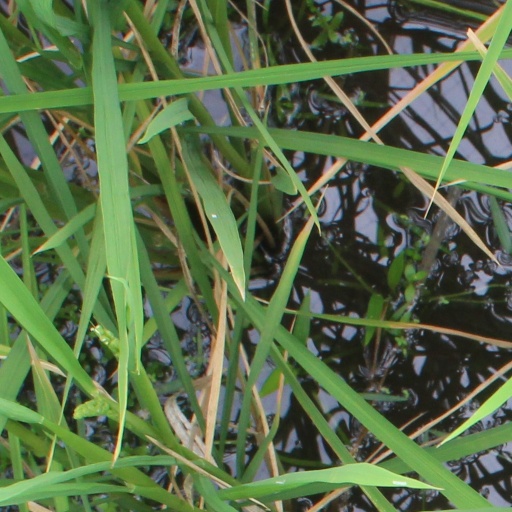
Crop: rice